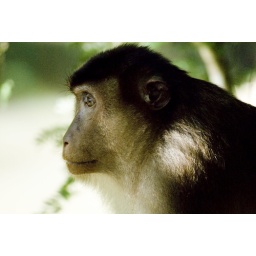
Malaysia. Macaque monkey on the border of the orang-utan forest in Sepilok, Sabah.